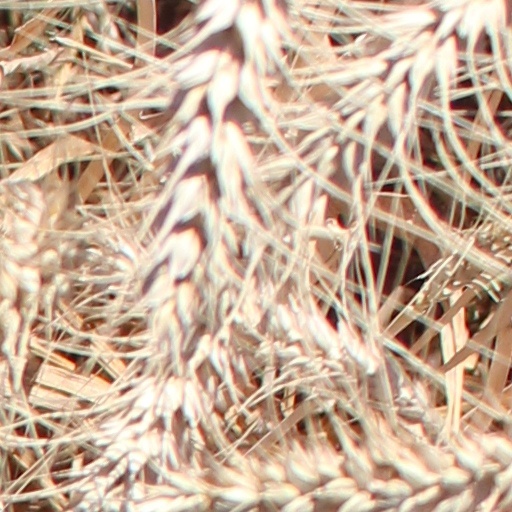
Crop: wheat